Waterloo Goods railway station

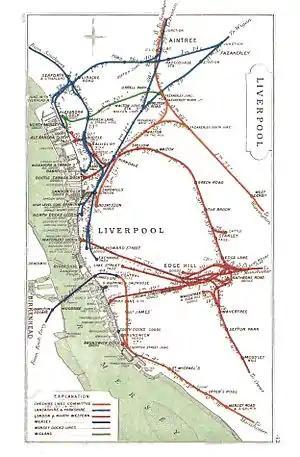
Liverpool RJD 42

To cater for the increased freight traffic from the docks, Liverpool & Manchester Railway succeeded in gaining an Act of Parliament in 1845 to build the Waterloo branch. Work finally began on the line in 1845, by which point the Liverpool & Manchester Railway had been absorbed by the London & North Western Railway. The line was accessed via the Victoria and Waterloo tunnels. The station itself was completed and opened in 1849.